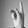
ASL letter: K